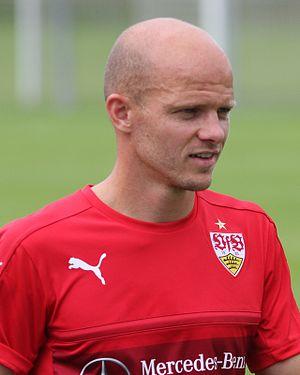
Tobias Werner est un footballeur allemand, né le 19 juillet 1985 à Gera. Il évolue au poste de milieu offensif.